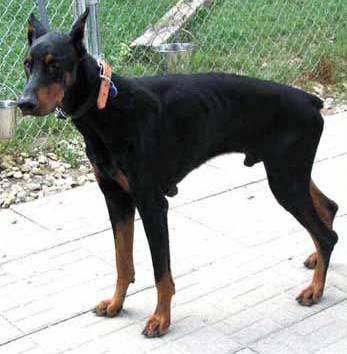
dog